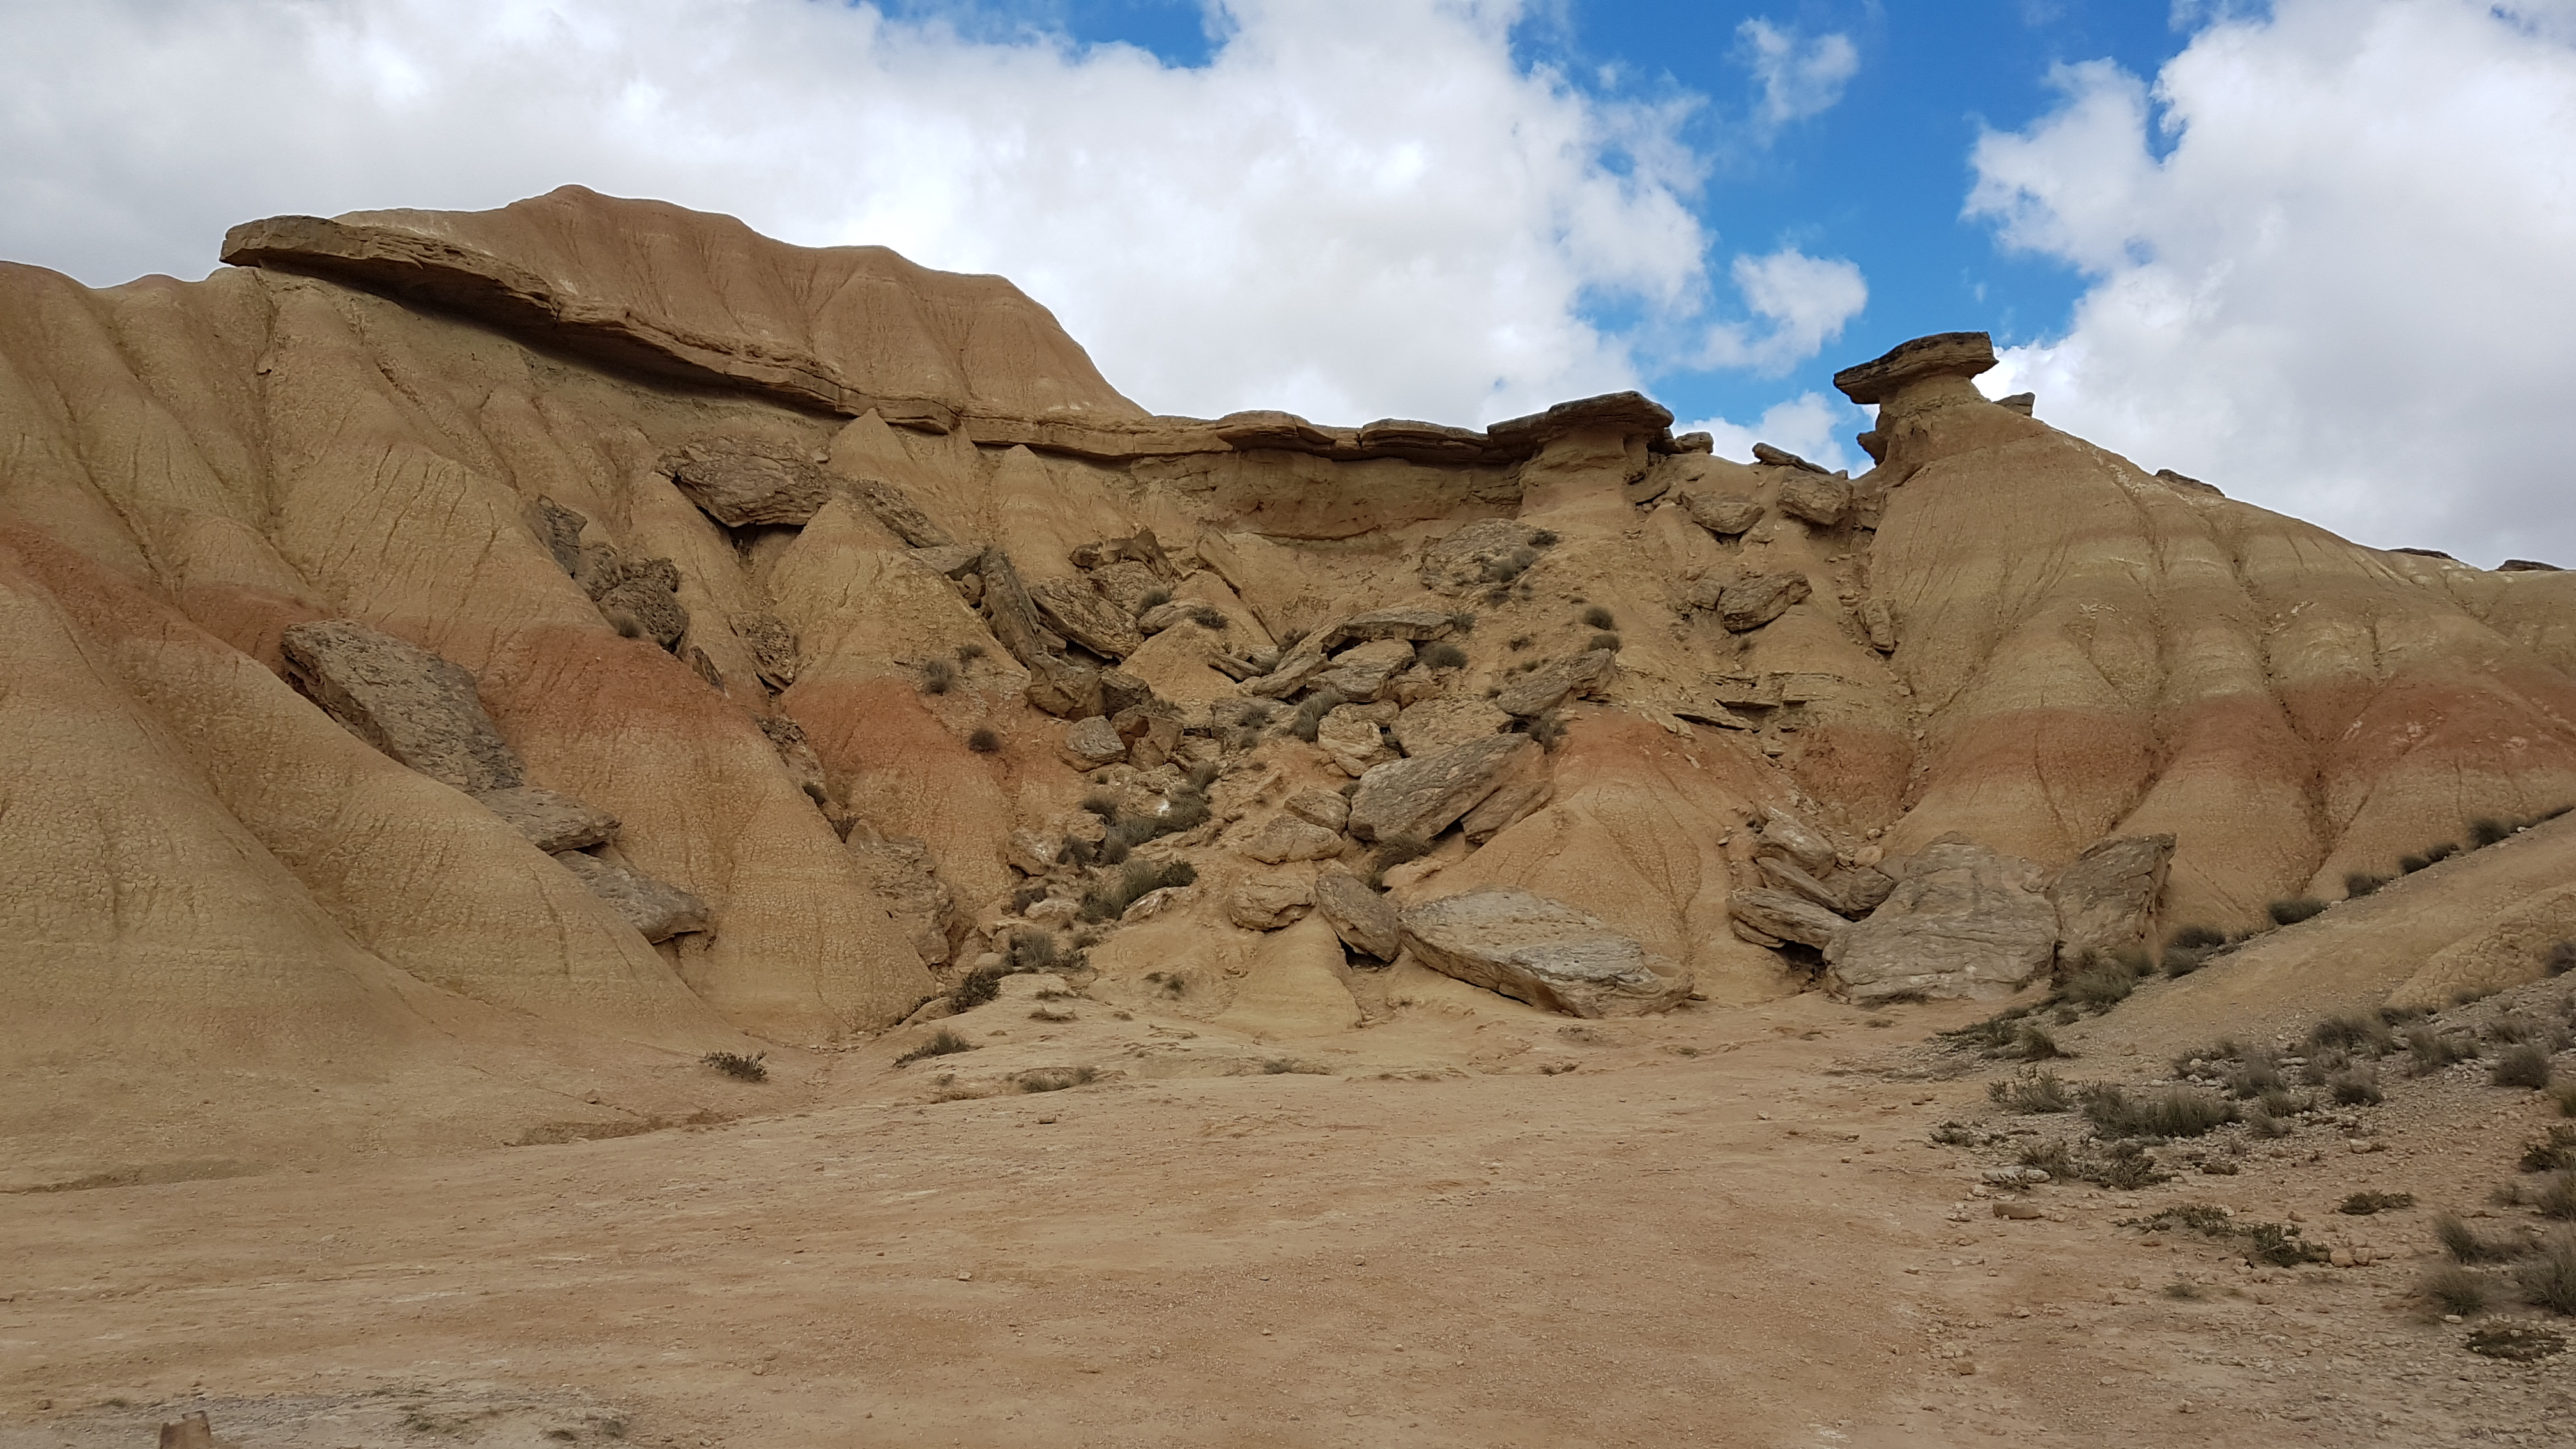
torrent, geology, weathering, brown, cloud, sky, bedrock, terrain, mountain, slope, formation, outcrop, landscape, aeolian landform, erosion, makhtesh, fault, plateau, hill, escarpment, soil, batholith, valley, badlands, massif, rock, sand, wadi, klippe, cumulus, mountain range, natural landscape, intrusion, cliff, ancient history, desert